Platinum coin

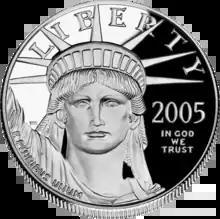
Common obverse of the American Eagle coins

Platinum coins are a form of currency. Platinum has an international currency symbol under ISO 4217 of XPT. The issues of legitimate platinum coins were initiated by Spain in Spanish-colonized America in the 18th century and continued by the Russian Empire in the 19th century. As a form of currency, these coins proved to be impractical: platinum resembles many less expensive metals, and, unlike the more malleable and ductile silver and gold, it is very difficult to work. Several commemorative coin sets have been issued starting from 1978 and became popular among coin collectors. The major platinum bullion coins include the American Platinum Eagle, the Canadian Platinum Maple Leaf, the Australian Platinum Koala, the Manx Noble, the Chinese Platinum Panda, the Austrian Vienna Philharmonic and several series by the Soviet Union and later by the Russian Federation.